Svileuva

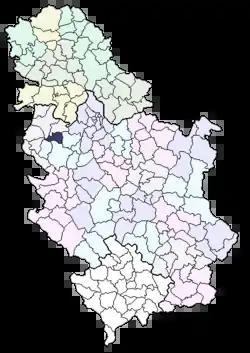
Location of the Koceljeva municipality in Serbia

The Svileuva area was first mentioned by Roman sources from I to IV A.D. in the Sirmium district. Svileuva is a significant archaeology site from the Roman imperial period. After the Second World War, 21,000 Roman coins were discovered in one excavation.